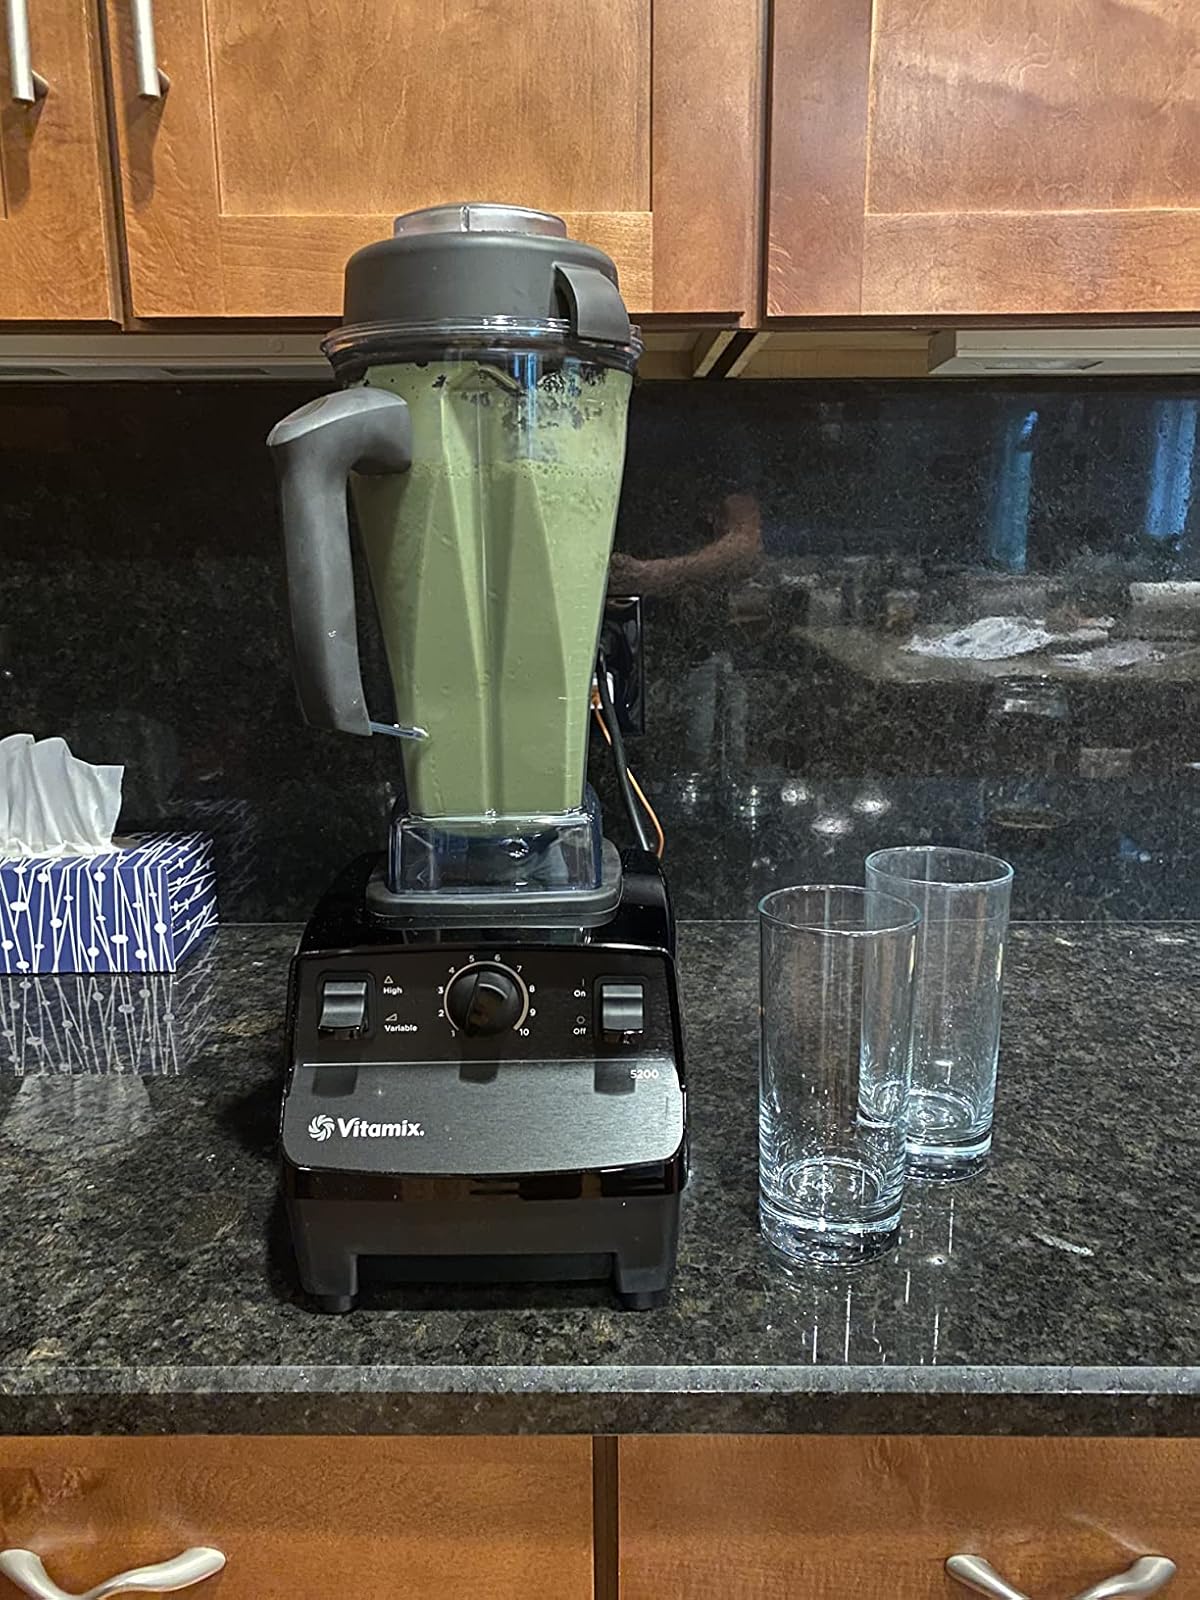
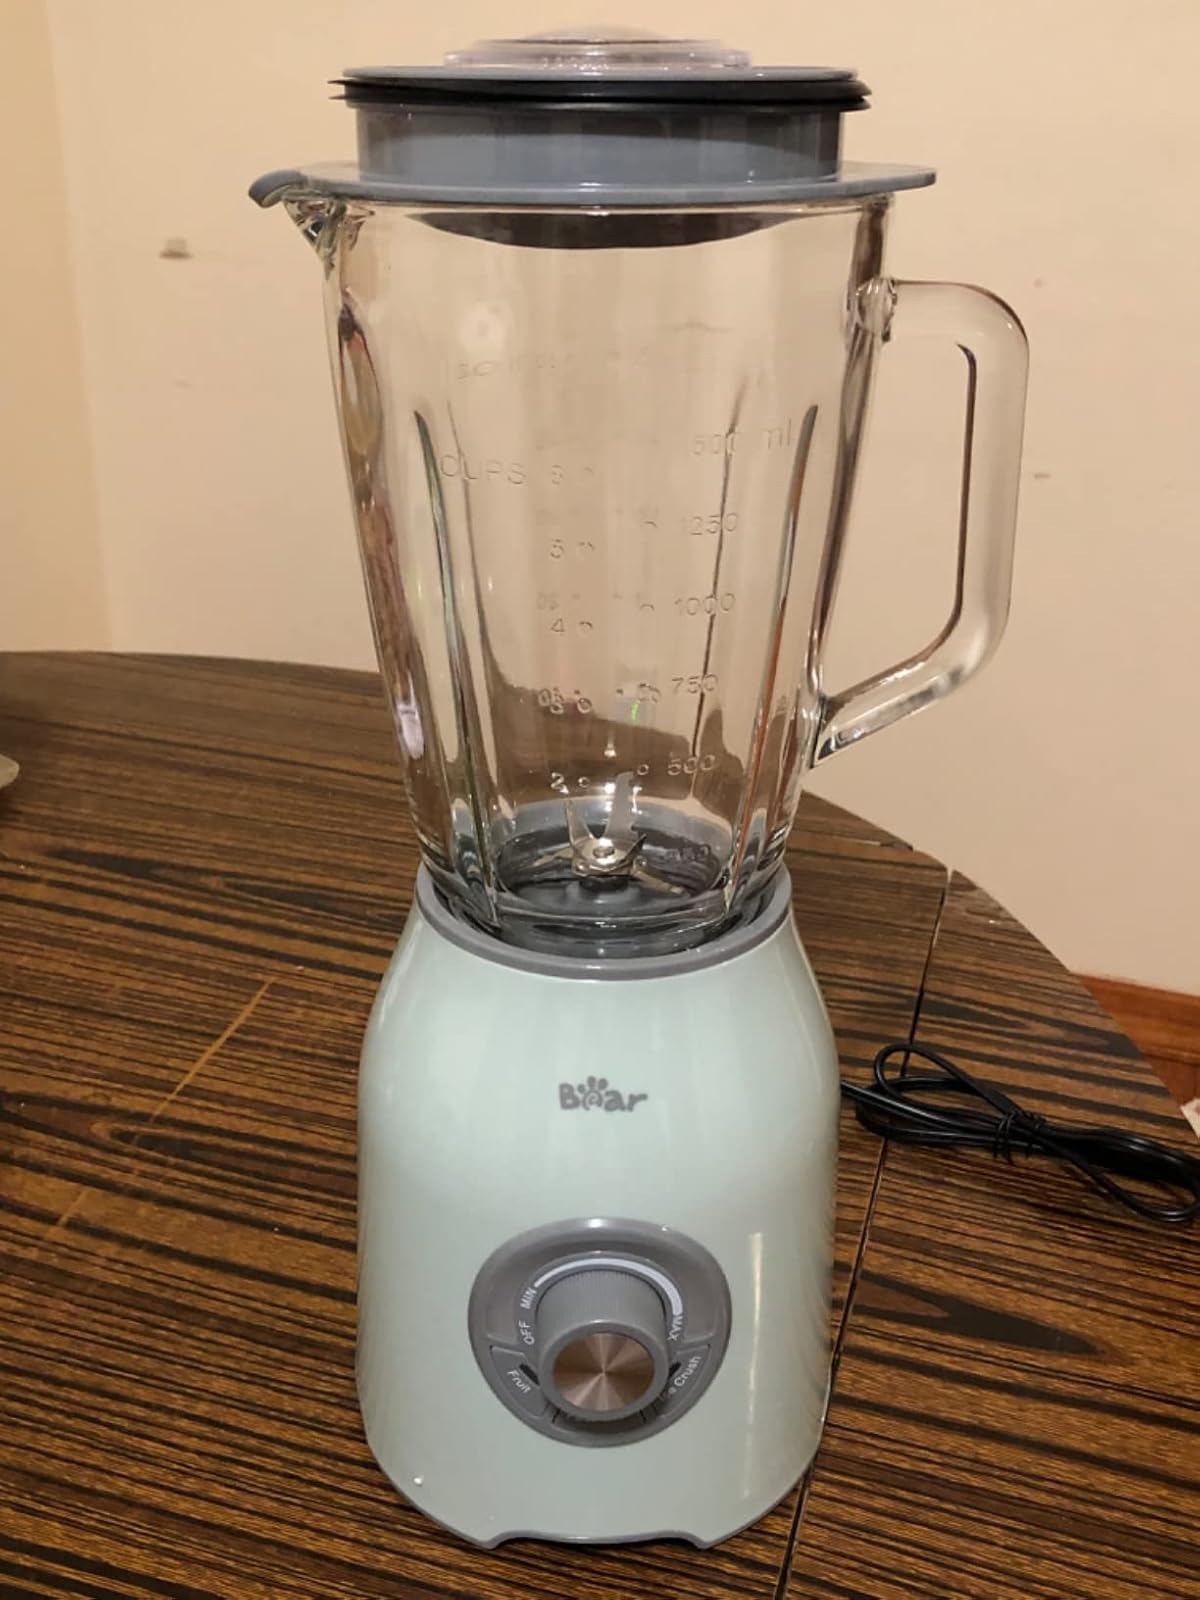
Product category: items_blender
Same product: no